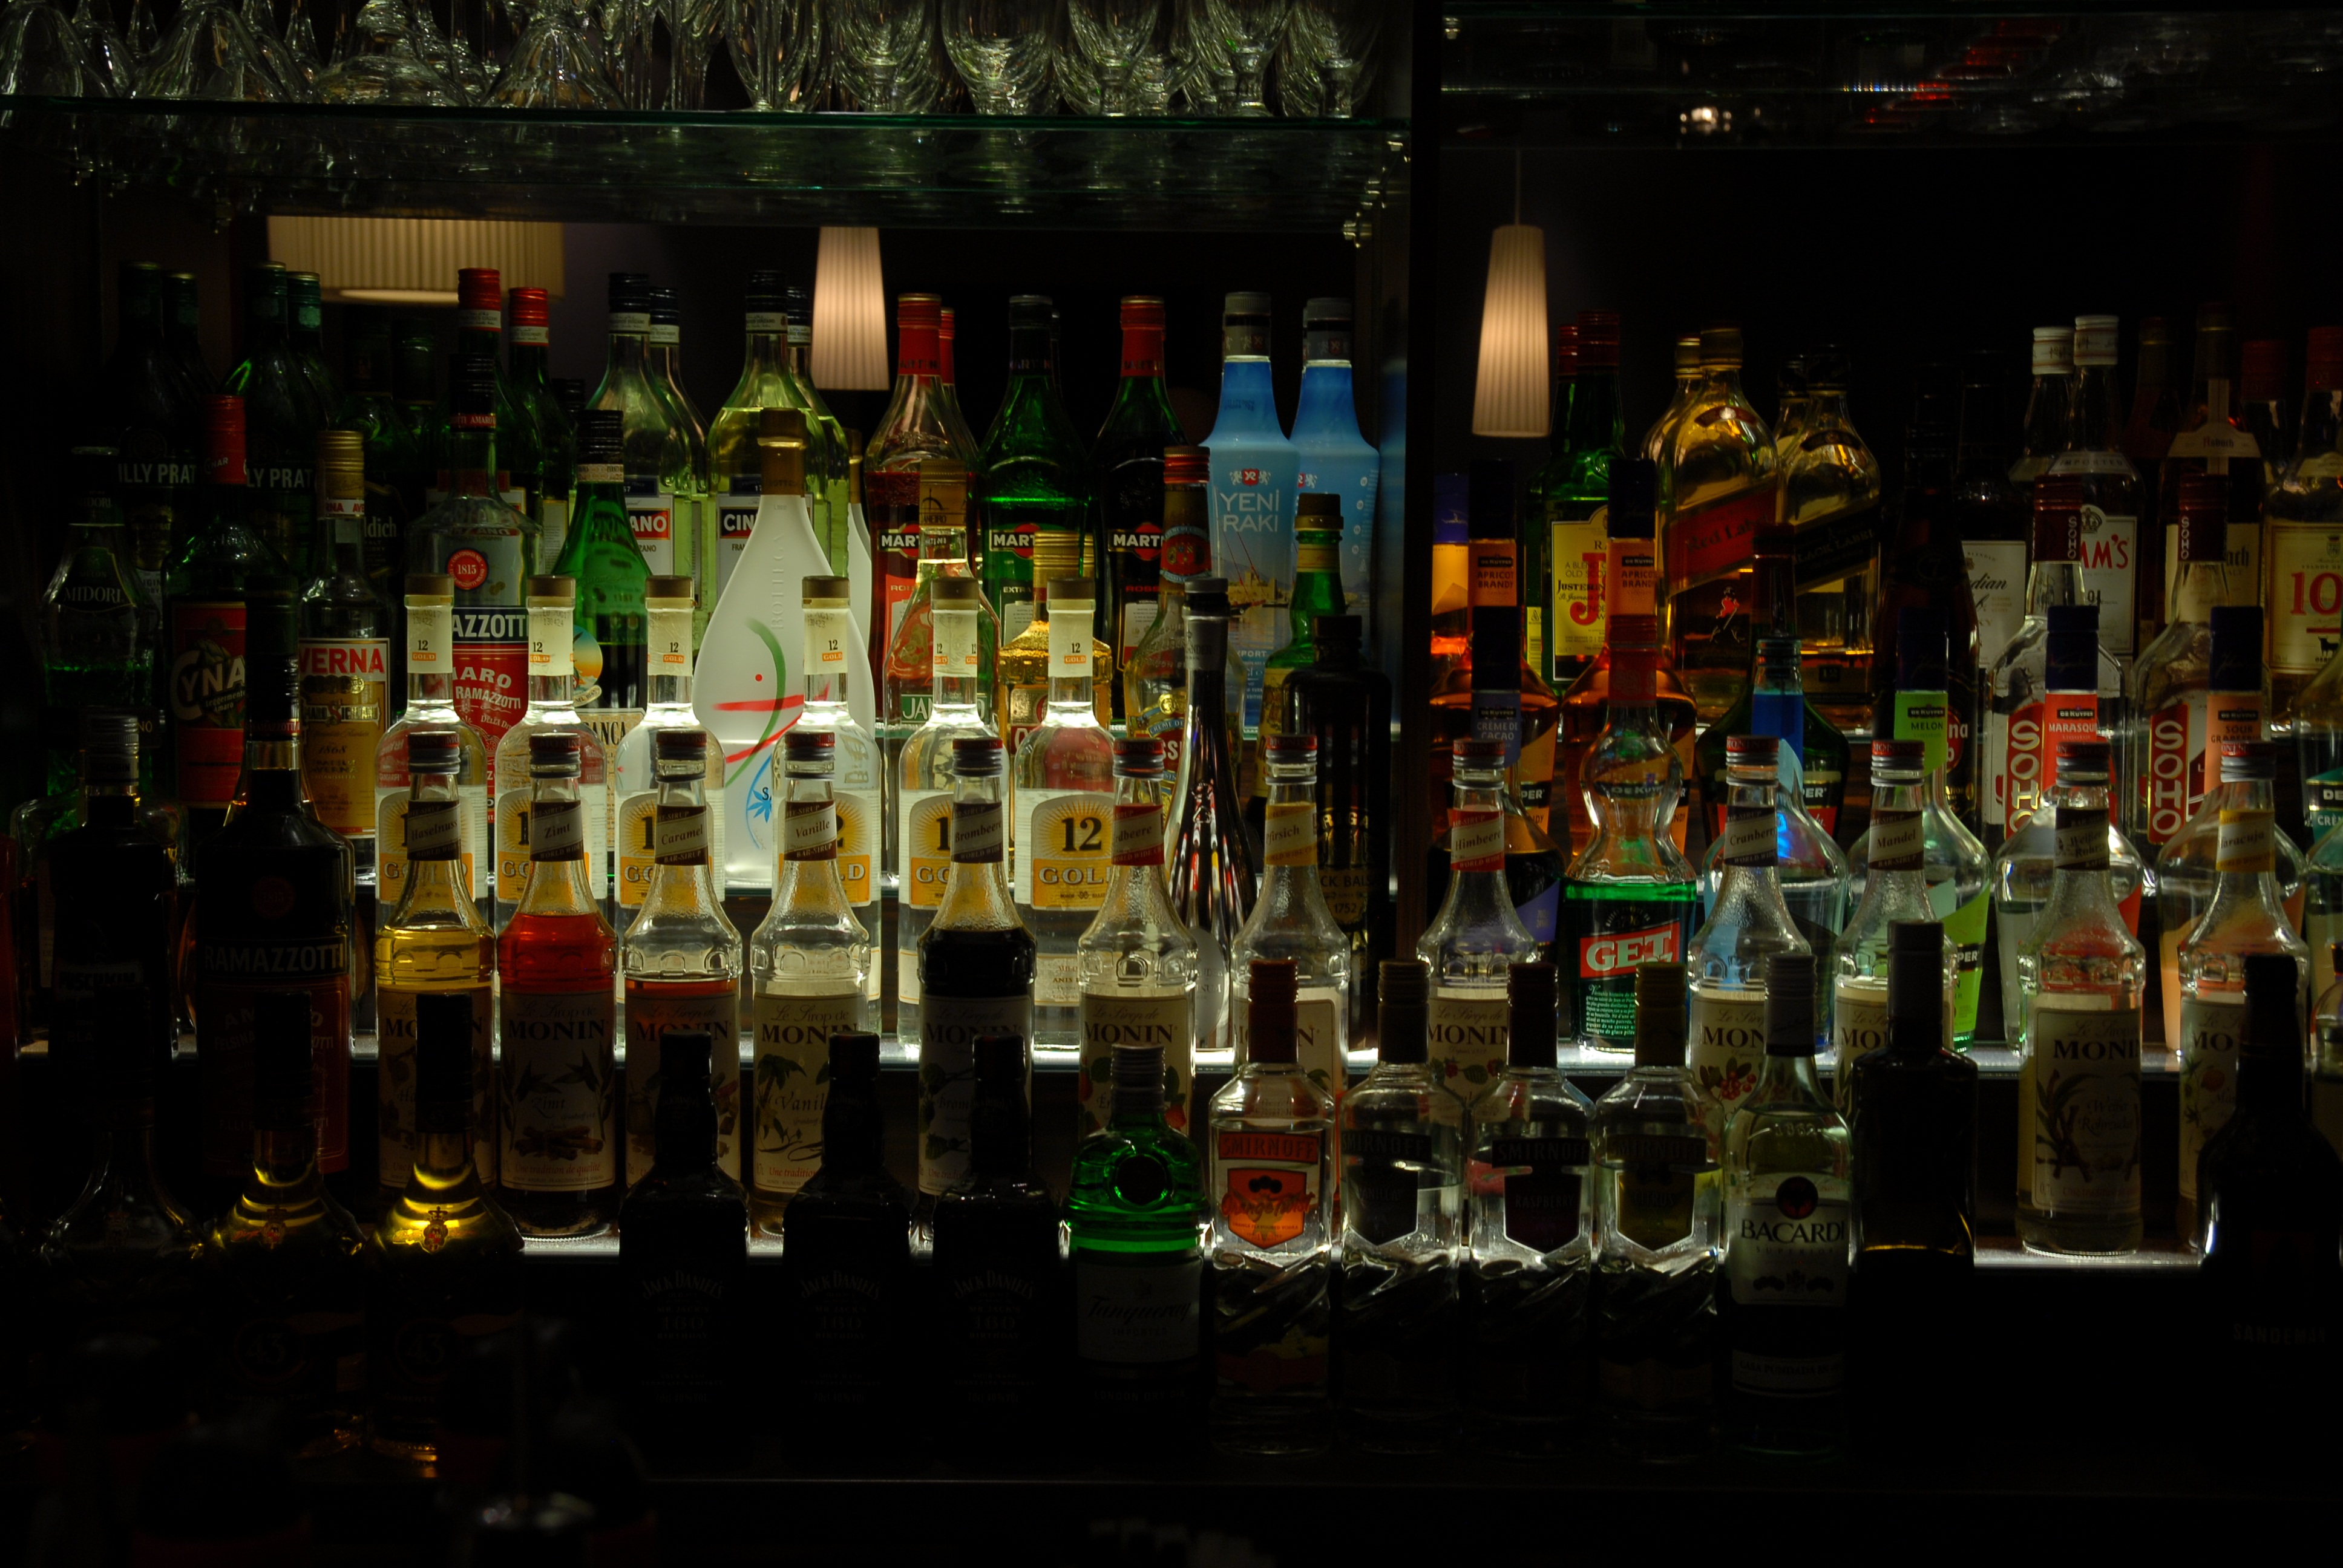
night, bar, drink, alcohol, cocktail, distilled beverage